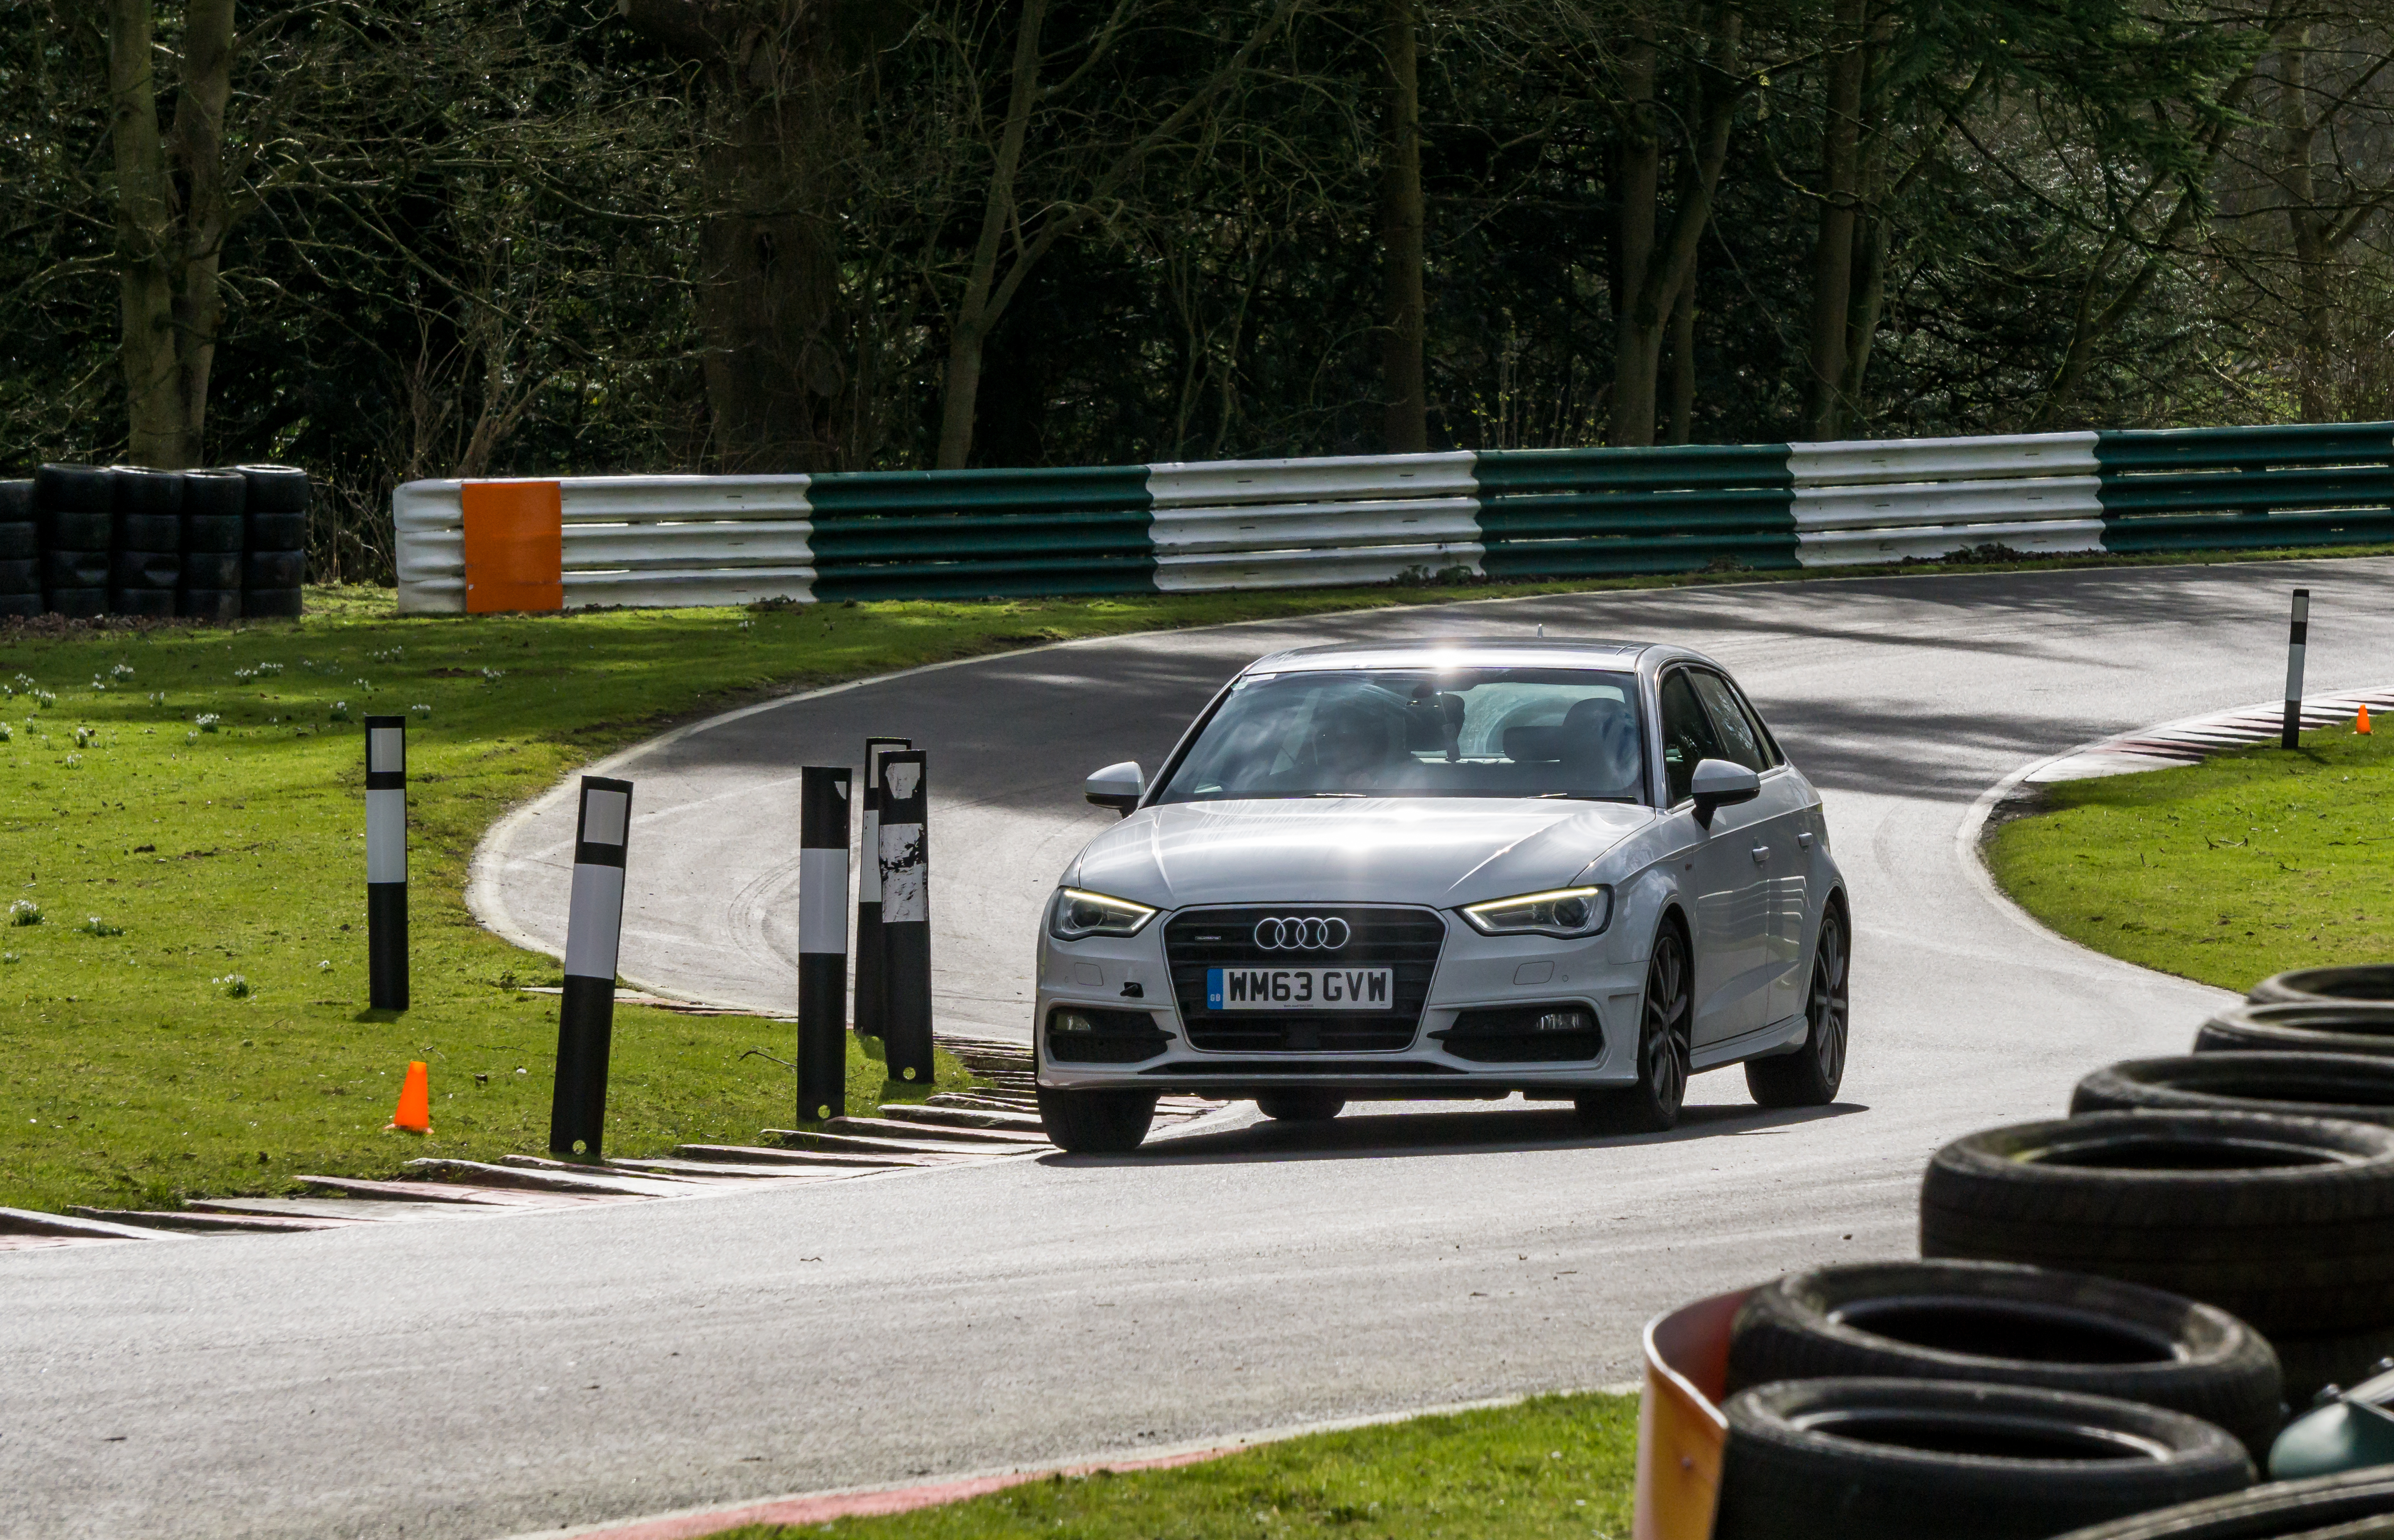
track, car, wheel, driving, vehicle, park, sports car, 2016, supercar, sony, day, race track, audi, coupe, february, ilce6000, trackday, 28th, cadwell, opentrack, land vehicle, audi r8, automobile make, automotive exterior, automotive design, luxury vehicle, executive car